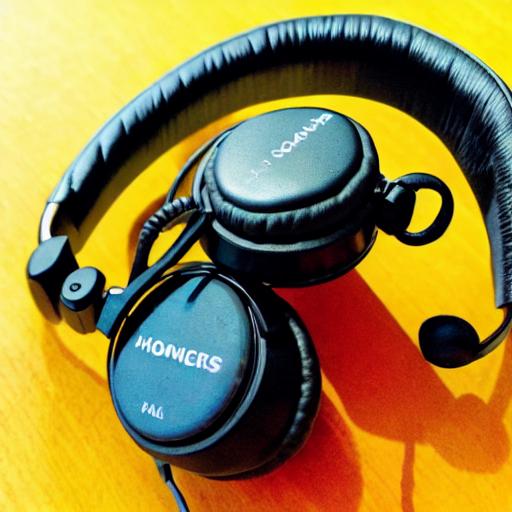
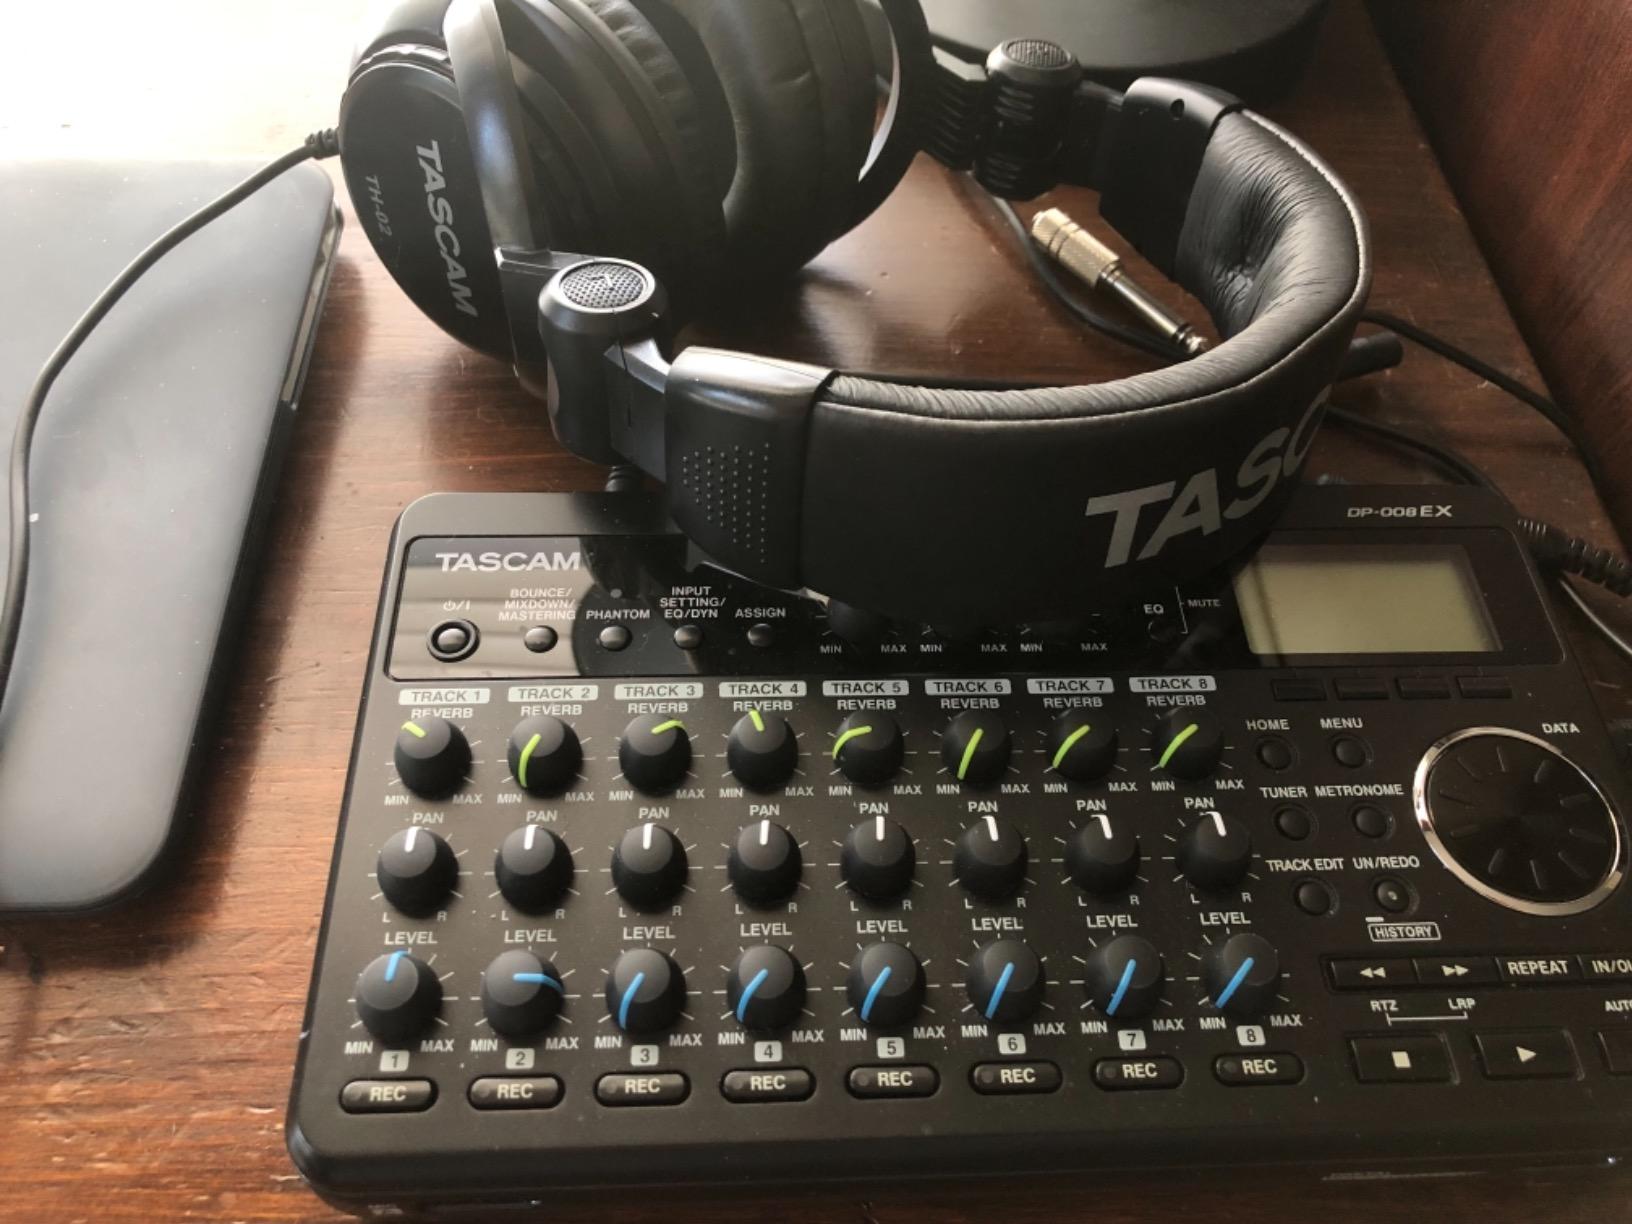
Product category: headphones
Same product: no